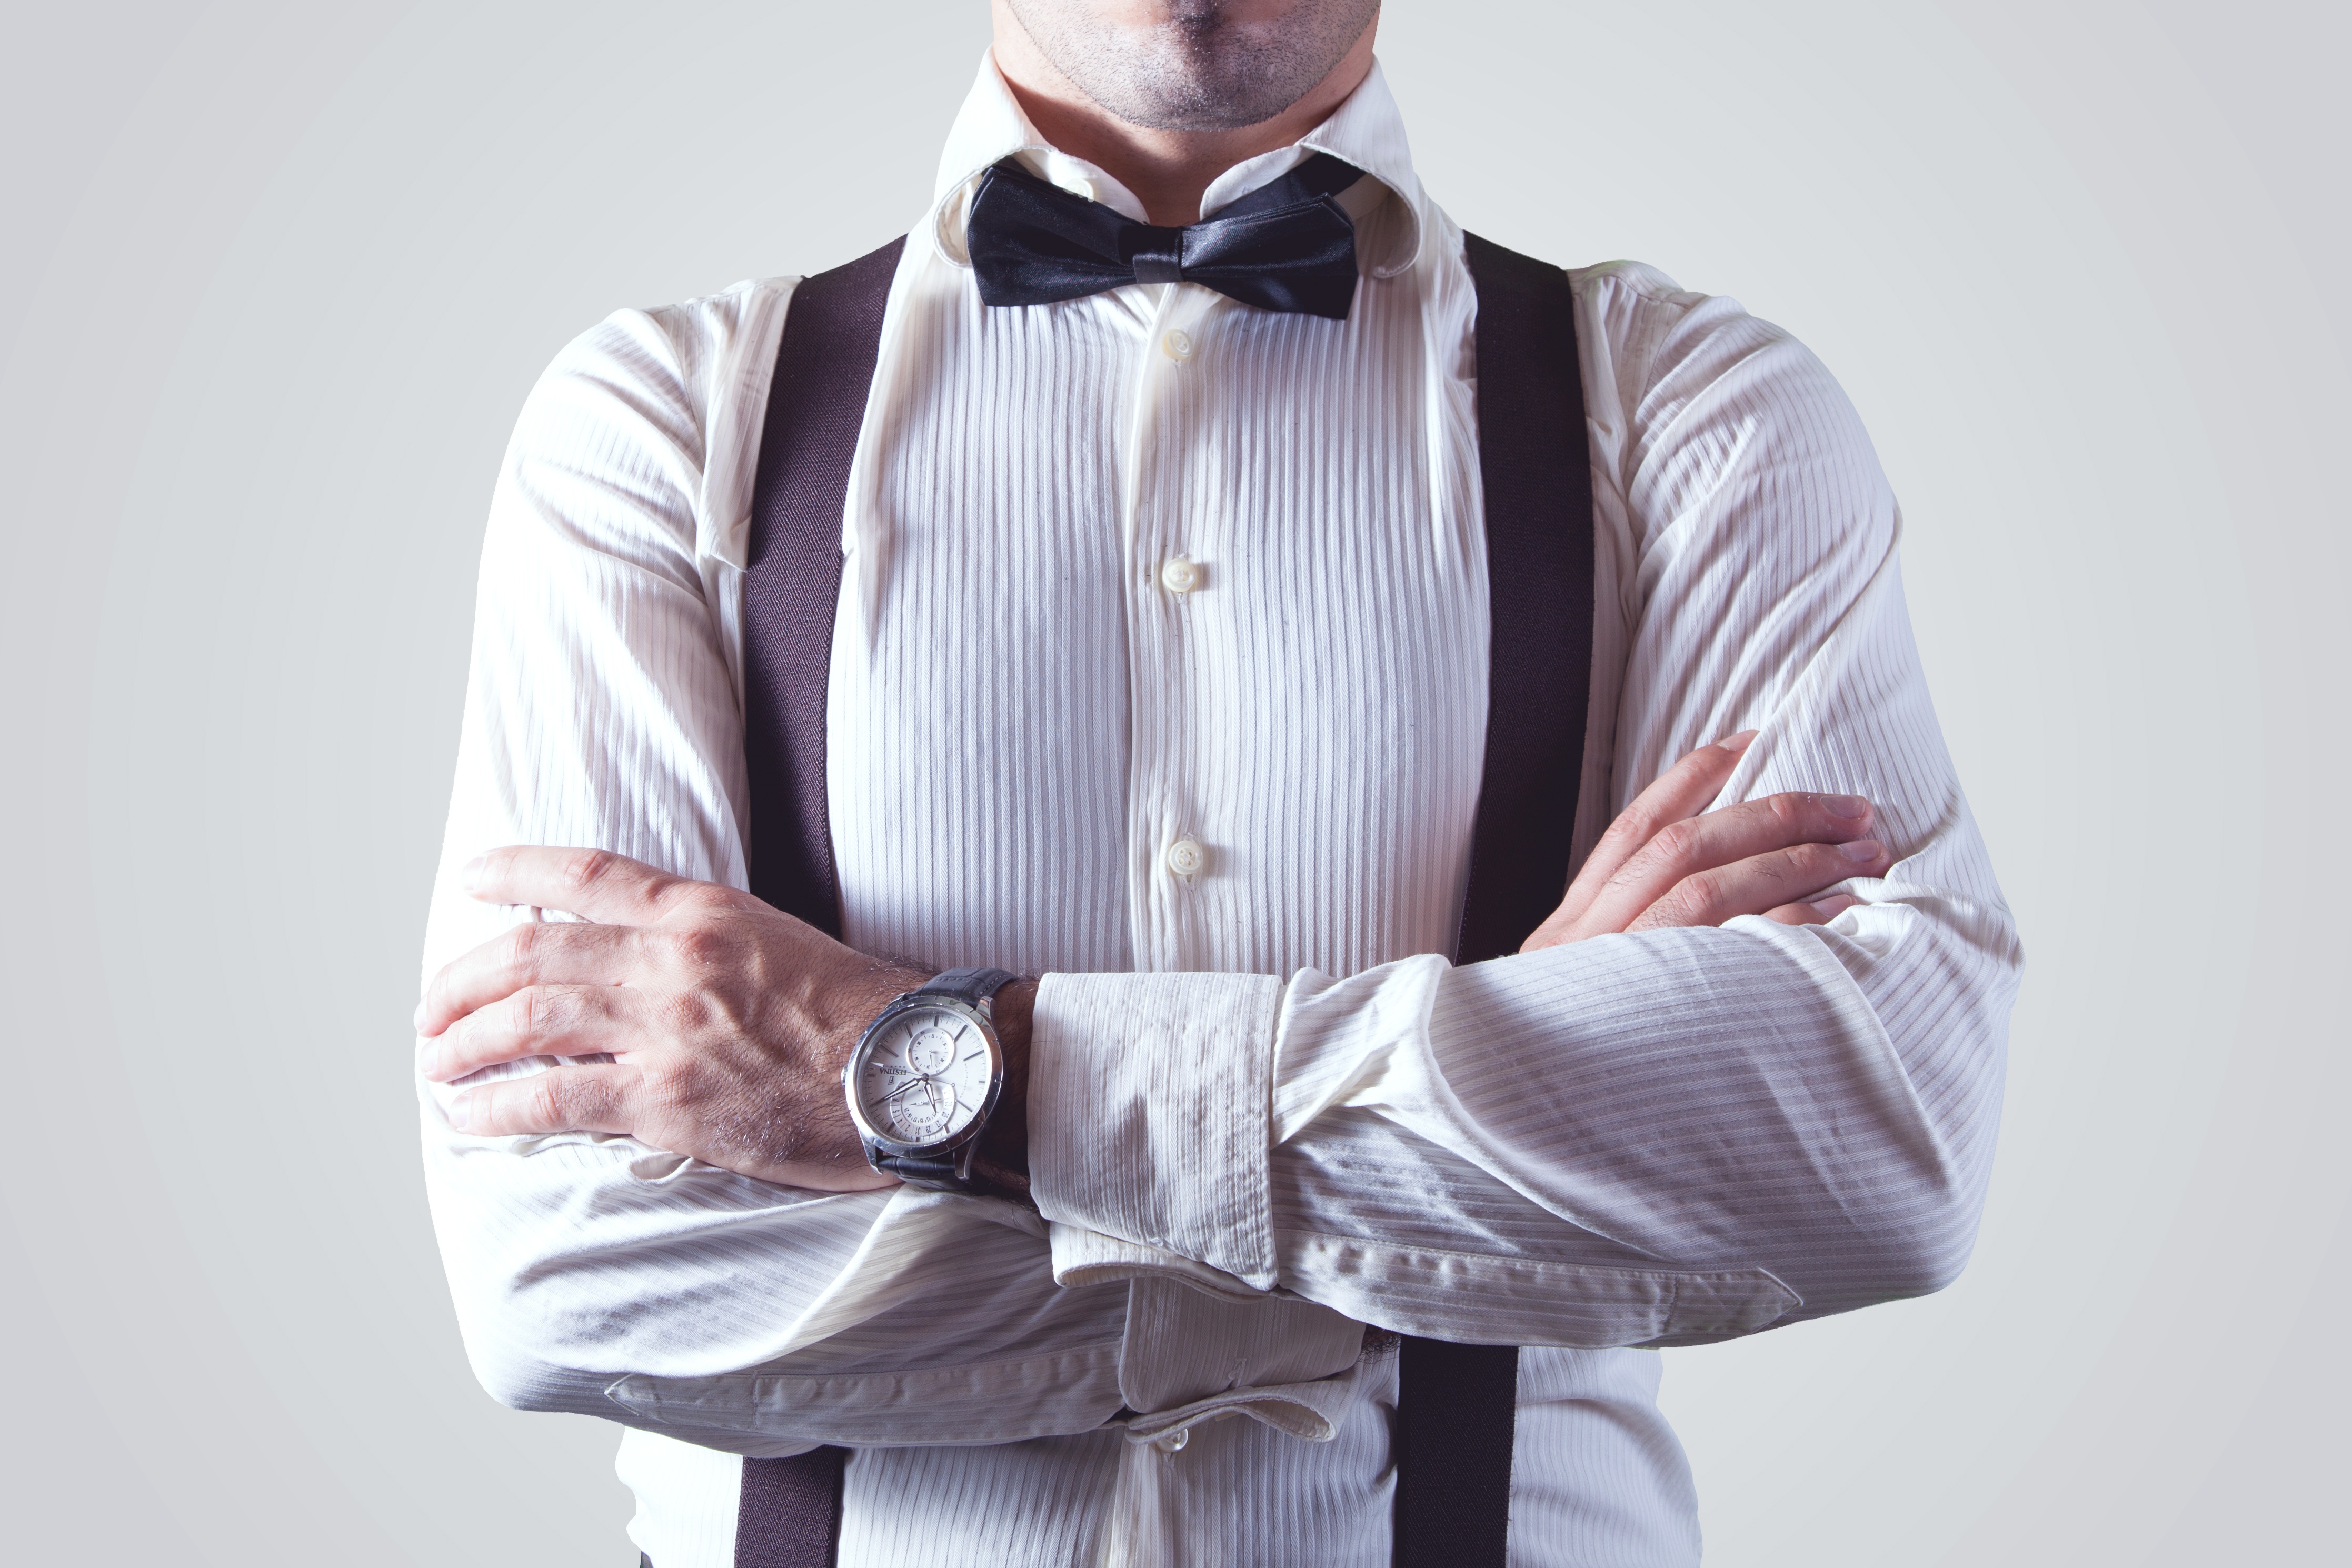
watch, man, person, suit, spring, fashion, clothing, groom, outerwear, shirt, bow tie, tuxedo, gentleman, hands, elegance, braces, sleeve, necktie, formal wear, fashion accessory, dress shirt, suspender, appareal